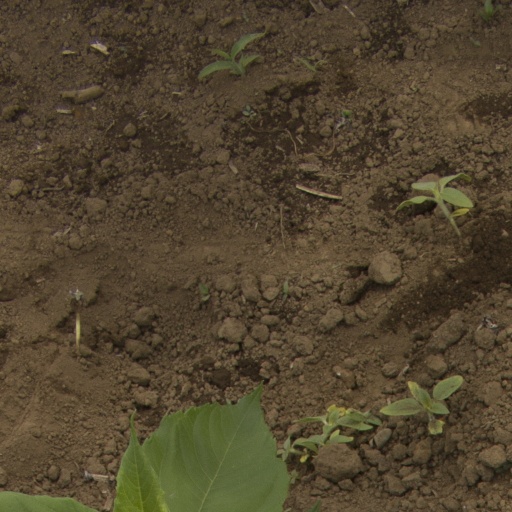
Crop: Jerusalem artichoke